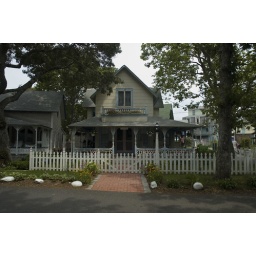
One of the cute little houses in the Camp Grounds in Oak Bluffs.